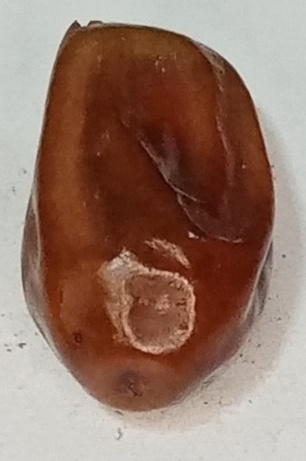
Variety: fasli-toto
Size: small
Grade: grade-1